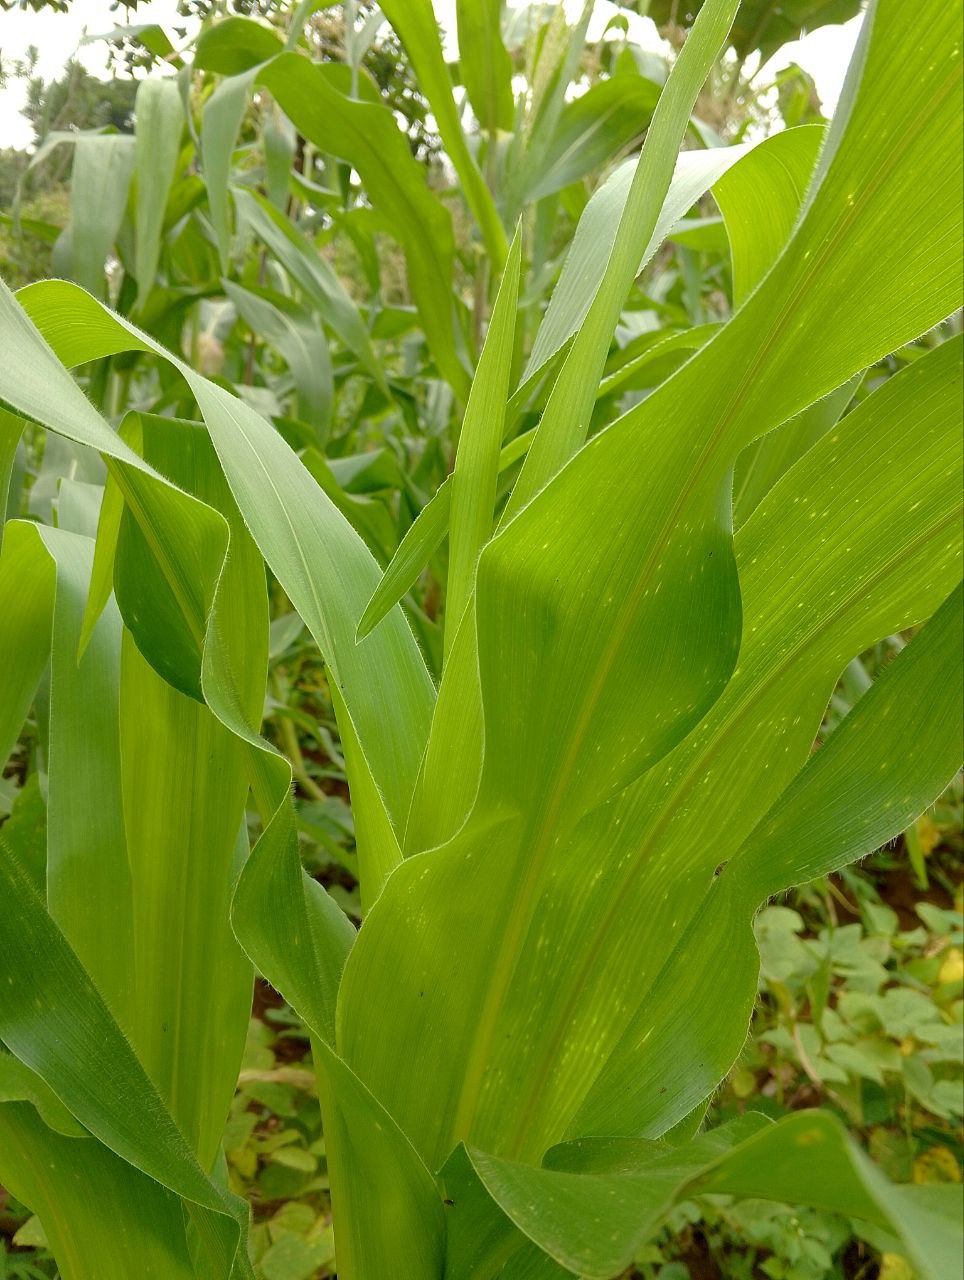
Label: spodoptera_frugiperda